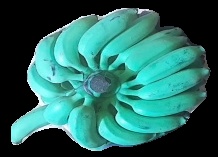
Variety: elakki-bale
Grade: grade3